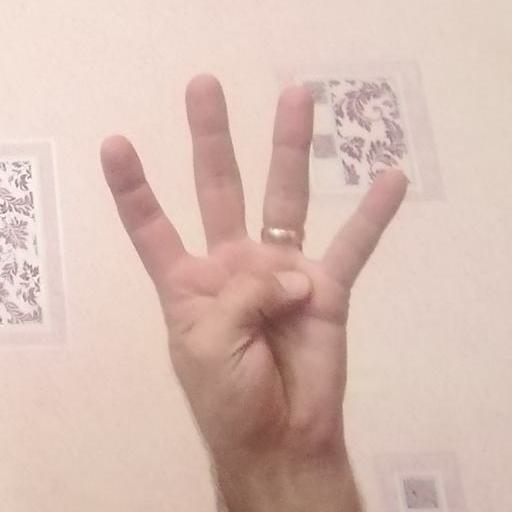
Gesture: four